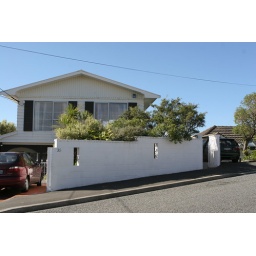
This house is on the hill above Island Bay